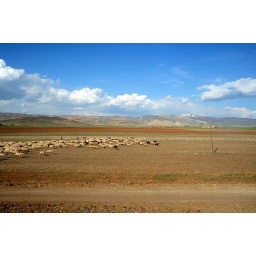
sheep by the train